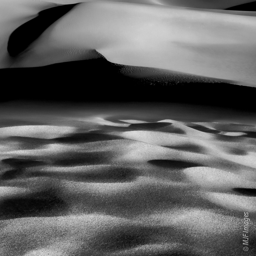
sand dunes as the wind blows hard and the sand flows over the surface .